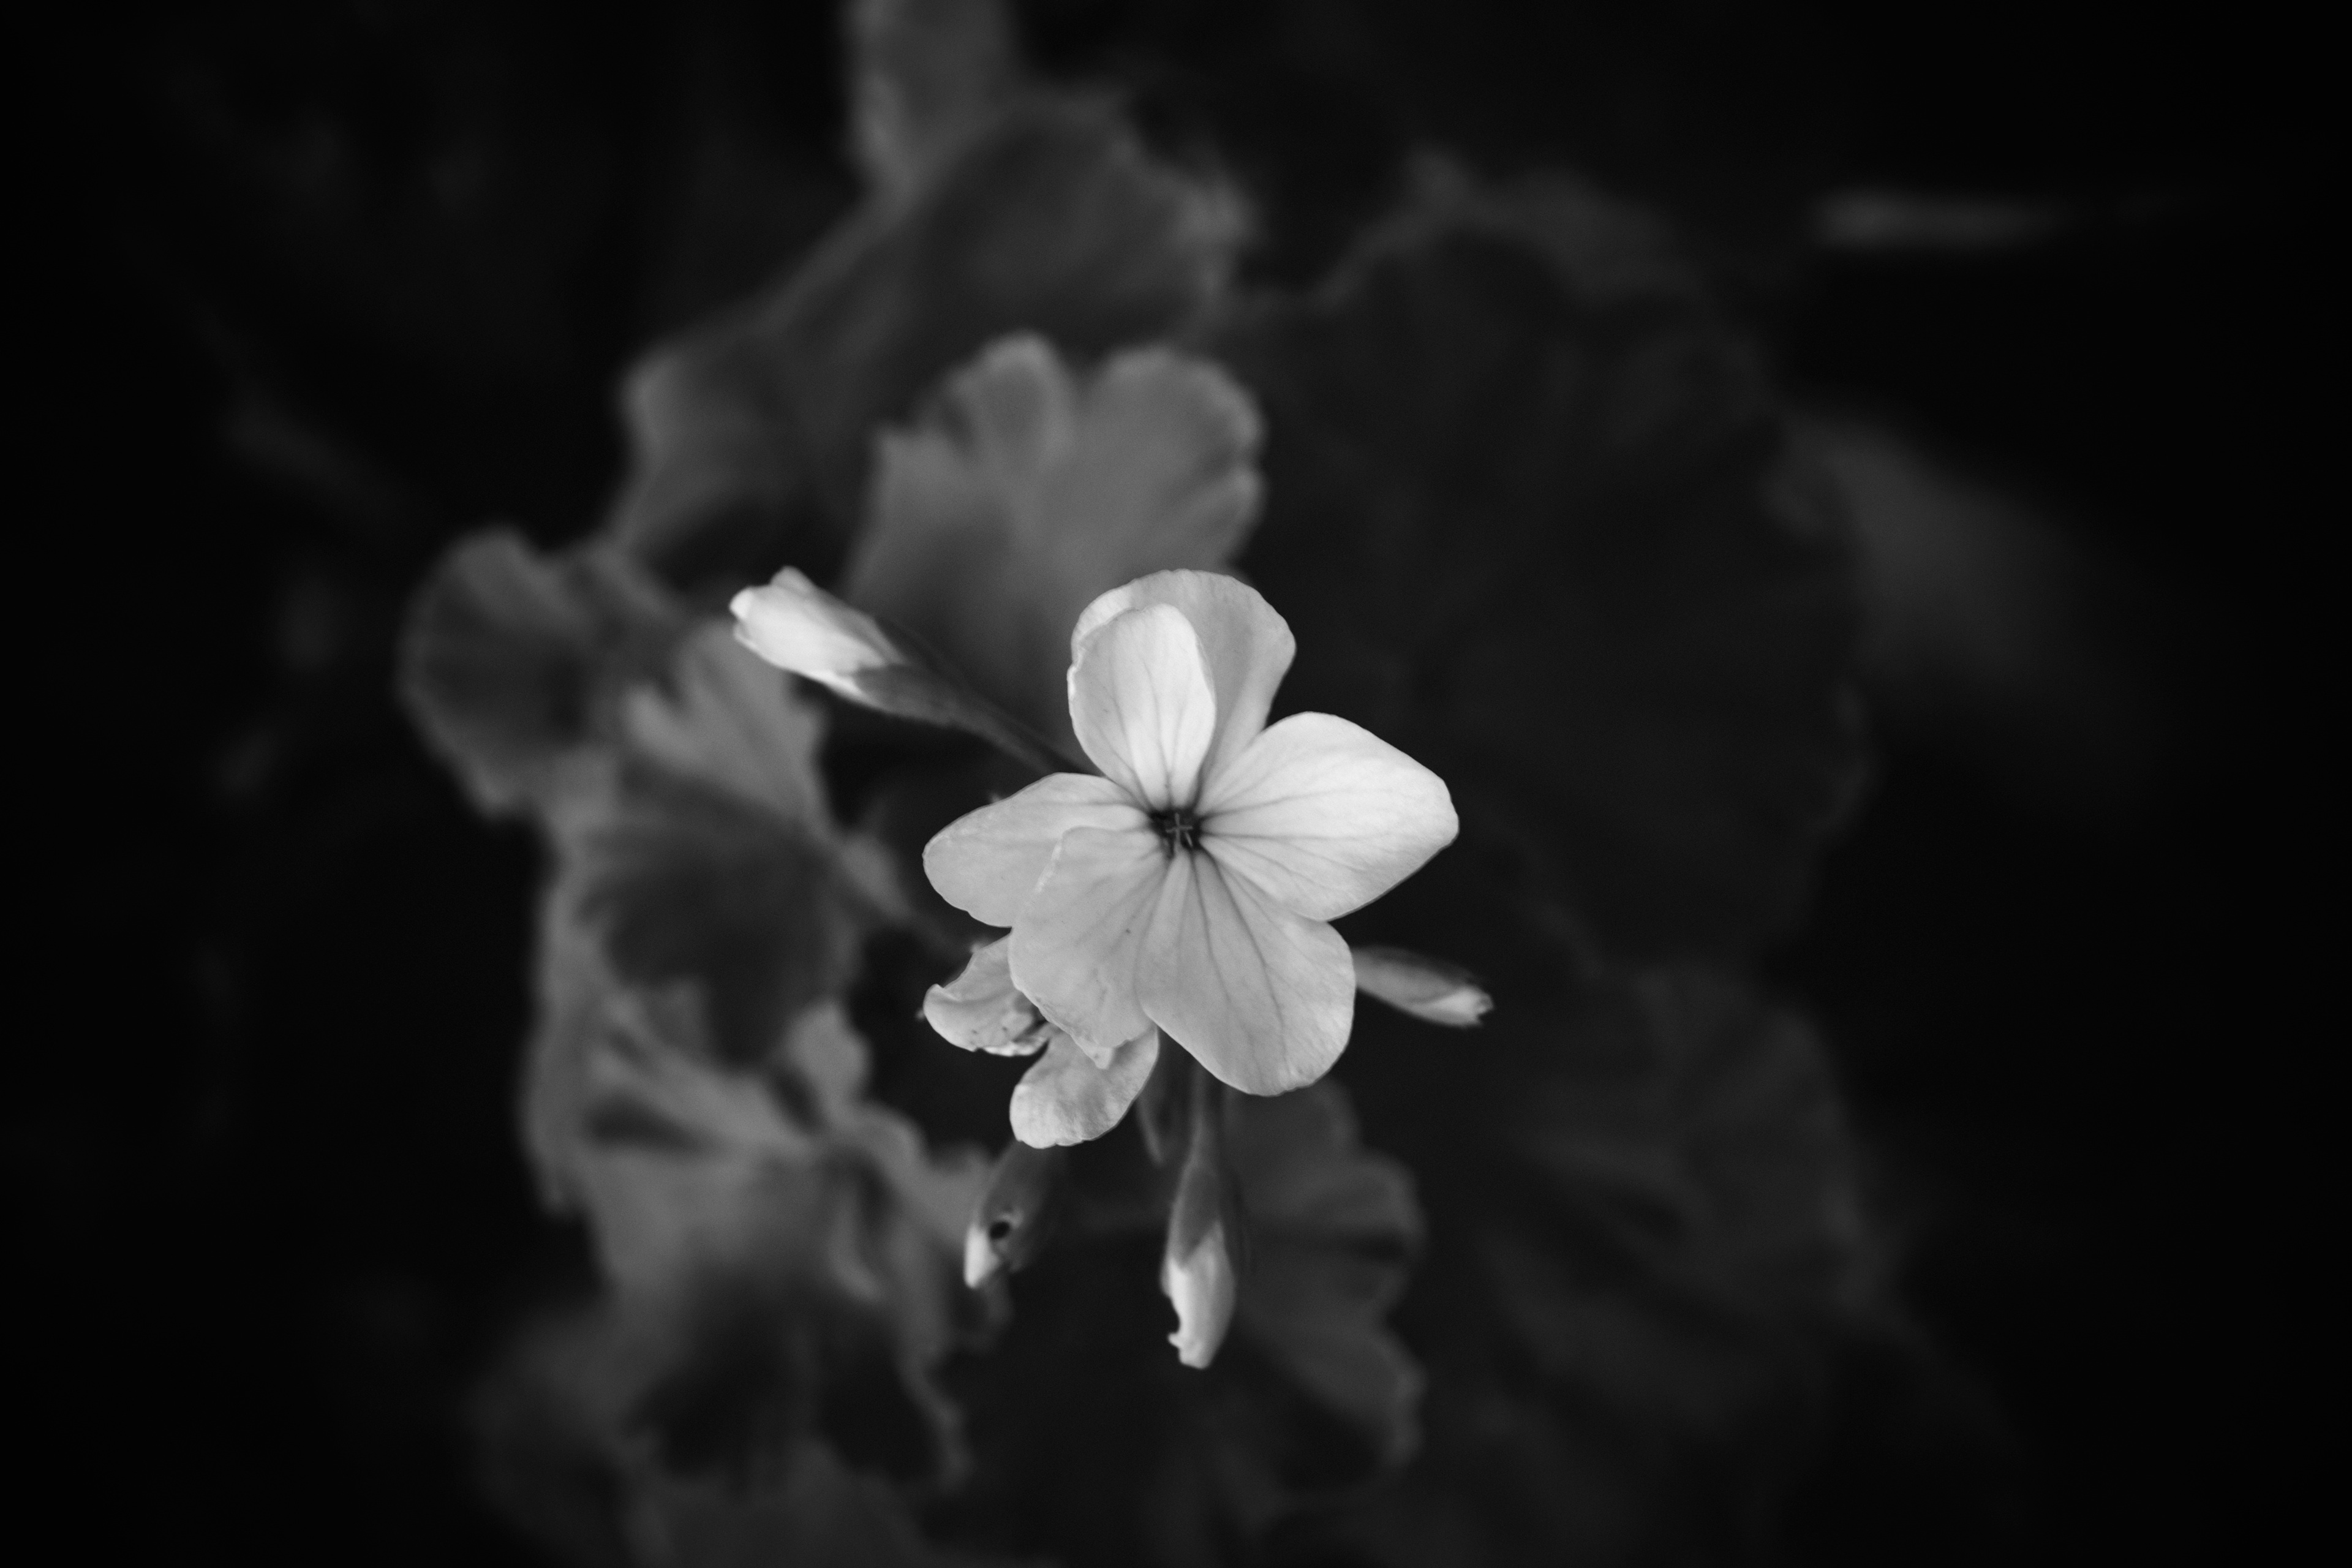
blossom, cloud, black and white, plant, white, photography, flower, petal, darkness, black, monochrome, flora, close up, macro photography, flowering plant, still life photography, monochrome photography, land plant